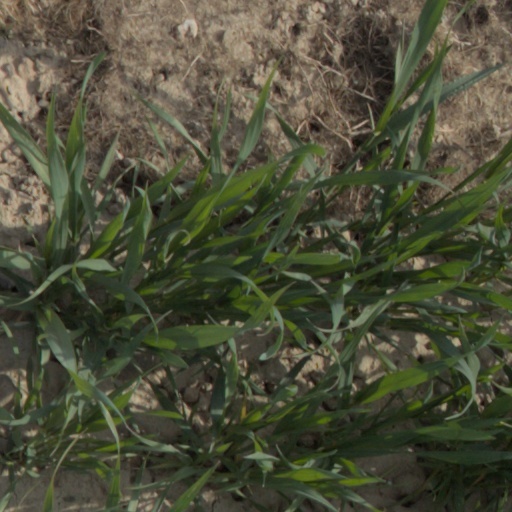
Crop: wheat